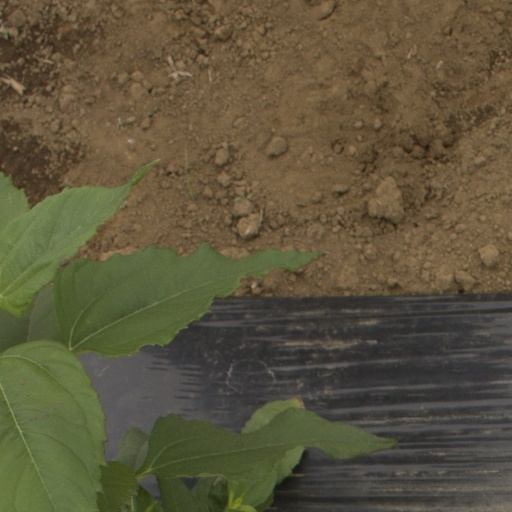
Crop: Jerusalem artichoke